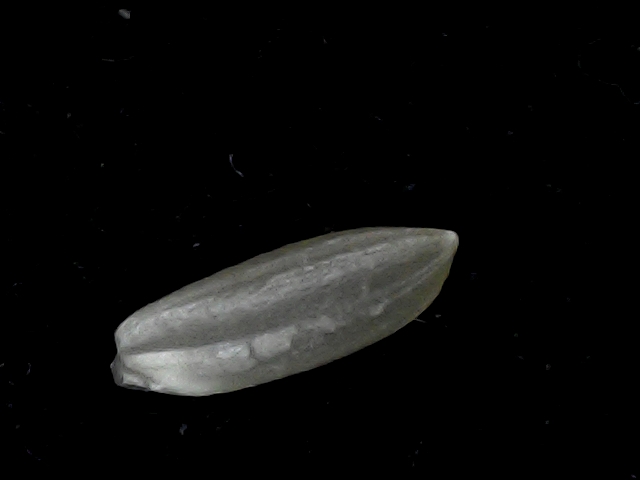
Rice variety: BD39